Karl L. Schultz

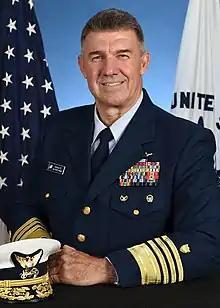
Official portrait, 2018

Karl Leo Schultz is a retired United States Coast Guard admiral who served as the 26th Commandant of the Coast Guard from 2018 to 2022.